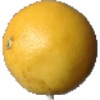
Label: Grapefruit White 1